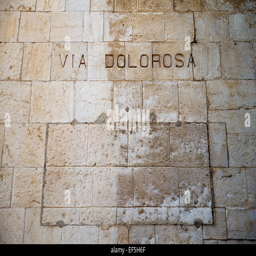
a city written on a wall in the old city